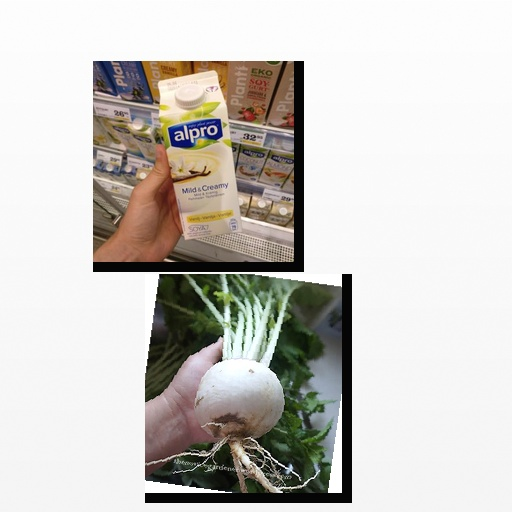
Food items: turnip, vanilla_soy_yogurt